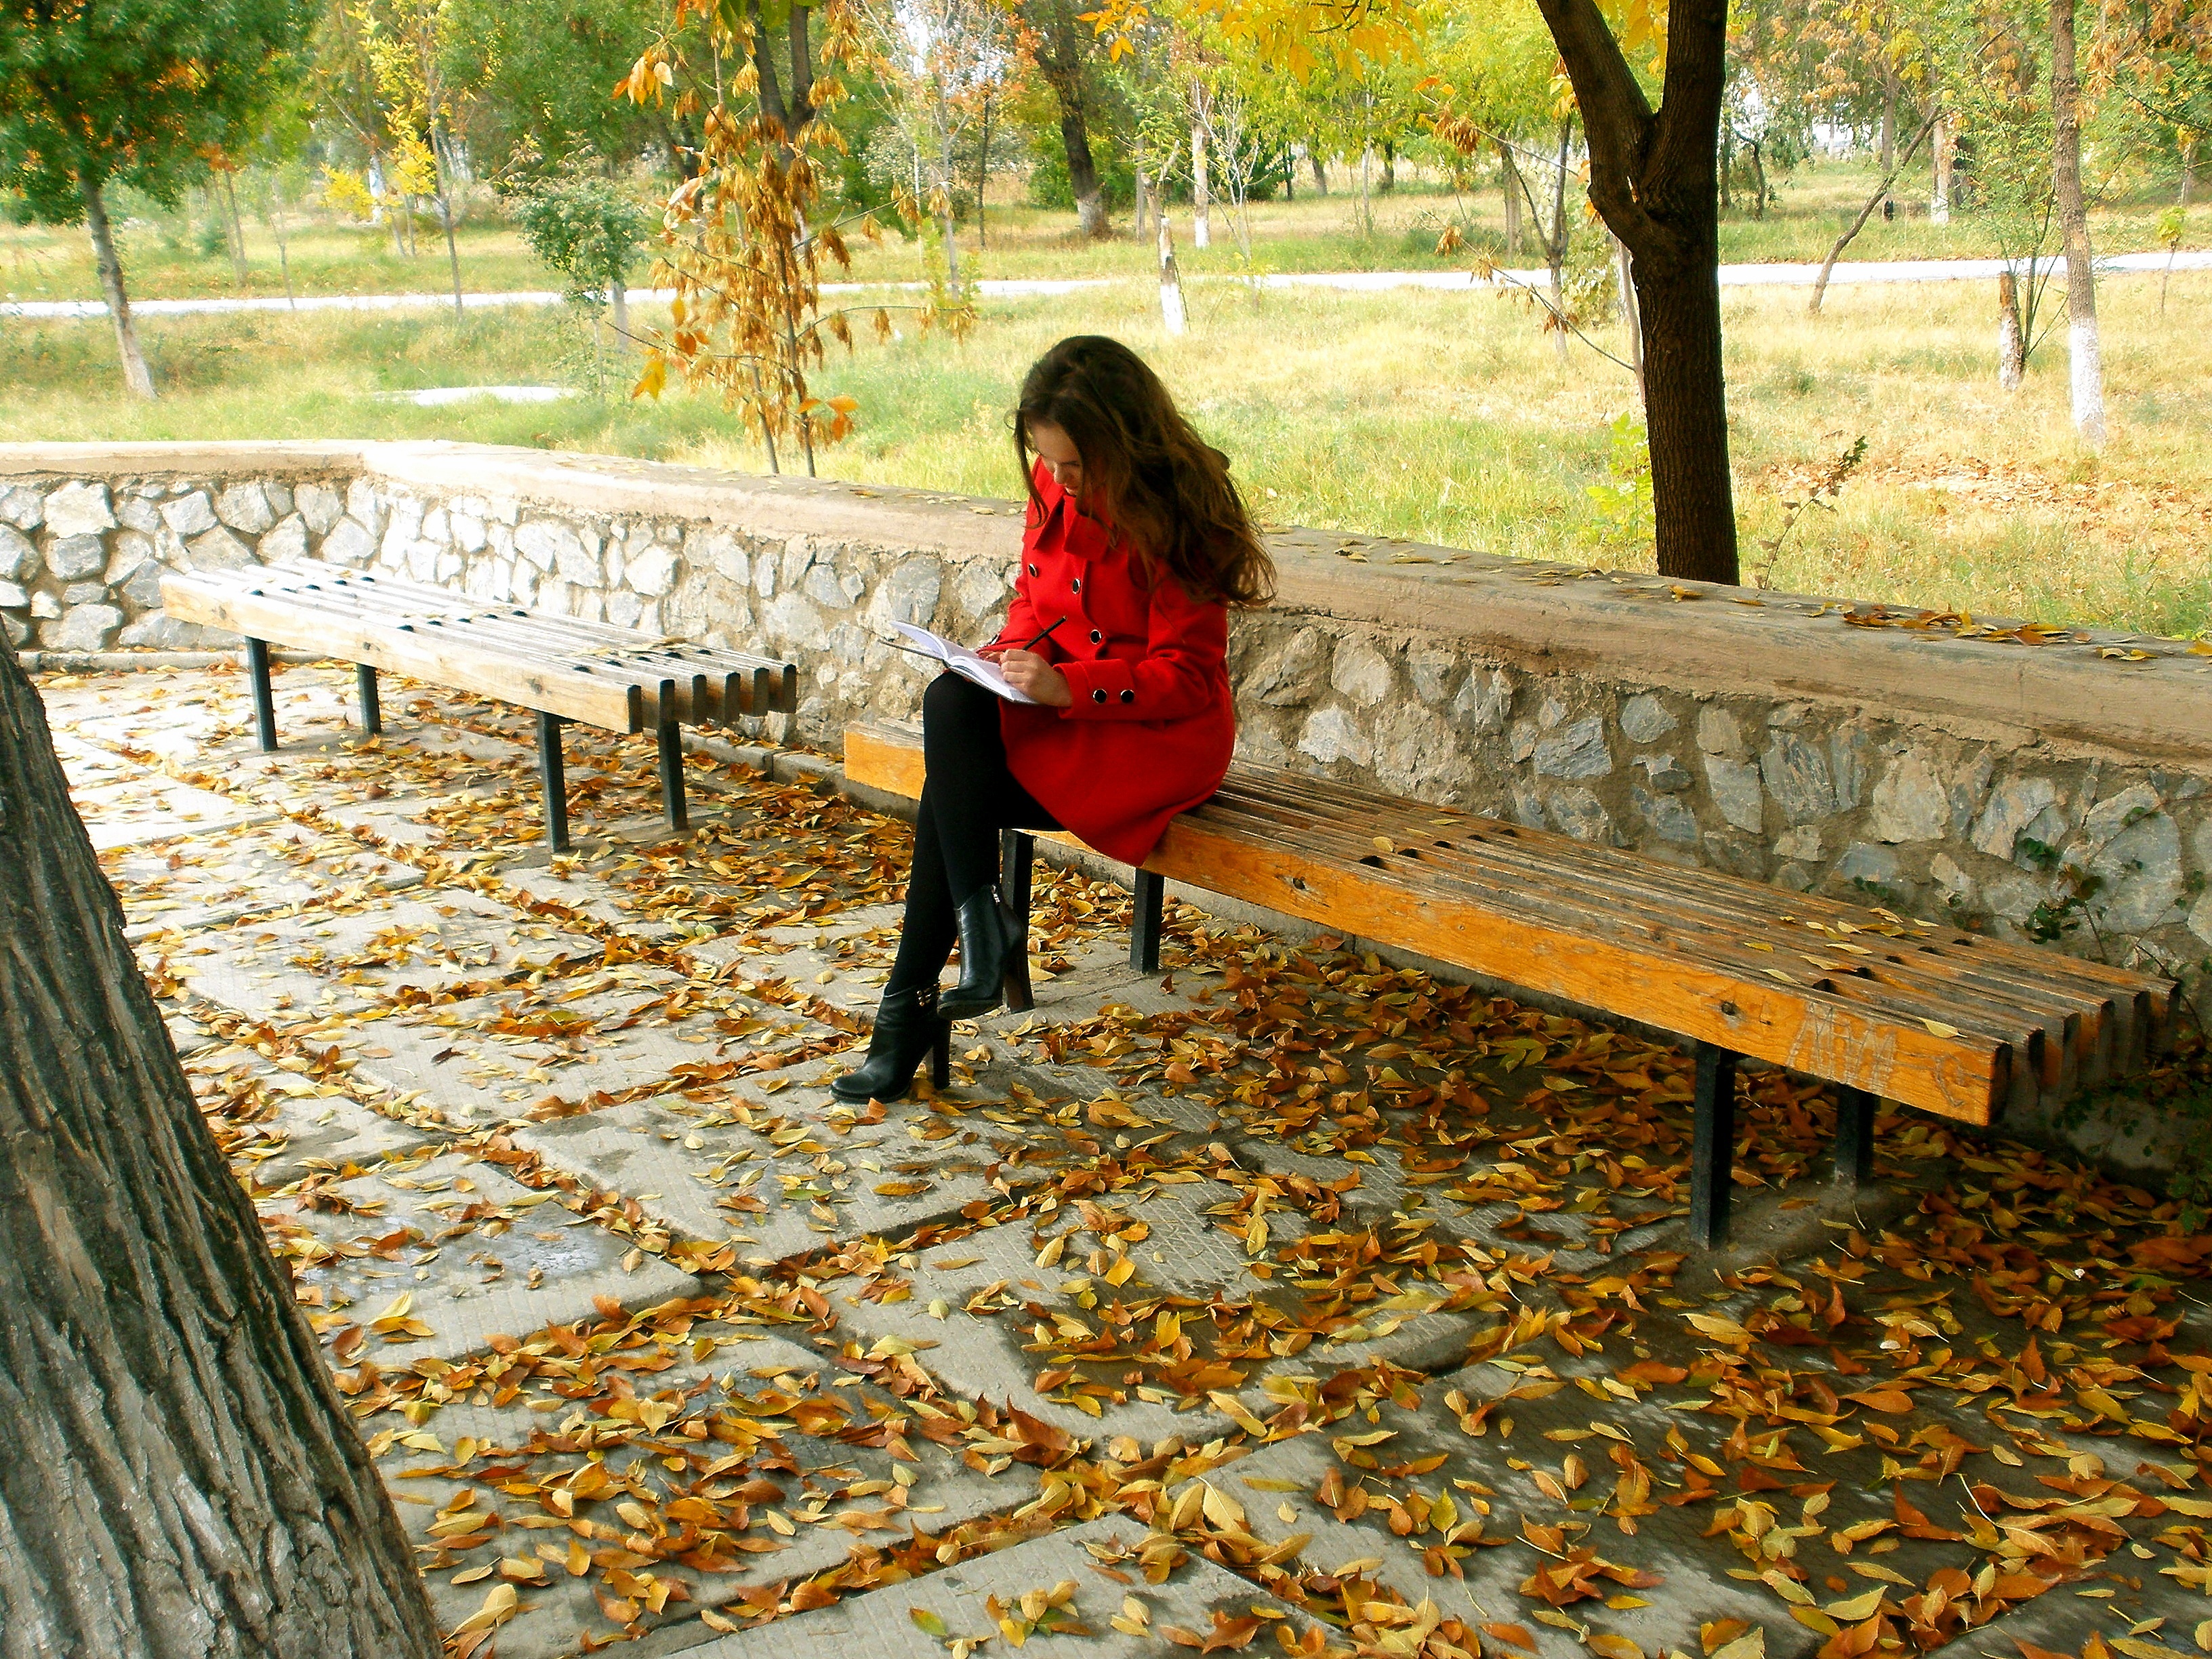
people, girl, woman, bench, play, leaf, photo, vacation, autumn, park, backyard, yellow, garden, season, stroll, girls, playground, beautiful, golden autumn, thoughtfulness, outdoor play equipment